Economy of British Columbia

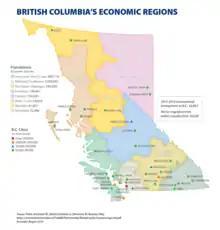
British Columbia's Economic Regions.

While service-based industries dominate its cities, resource-based sectors—principally forestry, agriculture, natural gas and mining, figure prominently as economic activities in less urbanized areas.